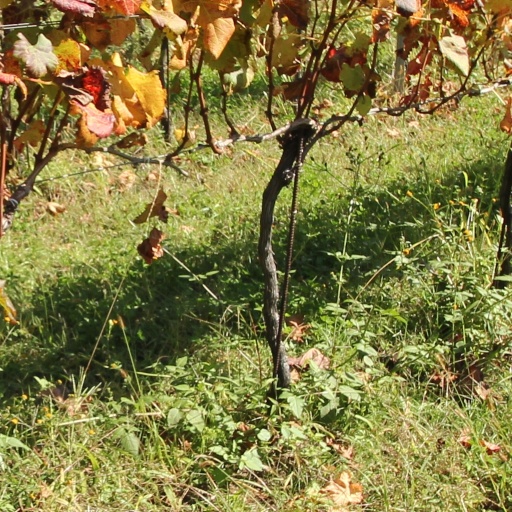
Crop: grape